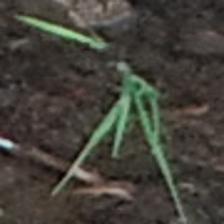
Label: single